Alexander Thomson (pioneer)

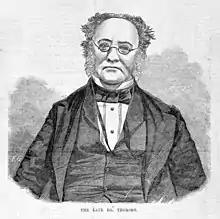
Dr. Alexander Thomson

– 1 January 1866) was elected as the first mayor of Geelong and held the position on five occasions from 1850 to 1858. Thomson was the first settler in the area known as Belmont, a suburb of Geelong and called his homestead Kardinia, a property now listed on the Register of the National Estate.